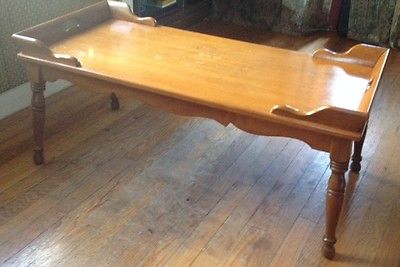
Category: table